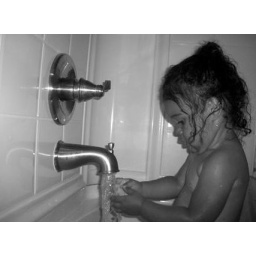
My daughter playing with the water in the bathtub